Jules Breton

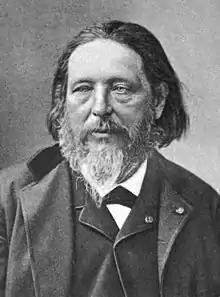

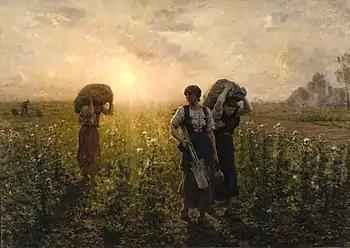
"The End of the Working Day", 1886–87, Brooklyn Museum

Jules Adolphe Aimé Louis Breton (1 May 1827 – 5 July 1906) was a 19th-century French naturalist painter. His paintings are heavily influenced by the French countryside and his absorption of traditional methods of painting helped make him one of the primary transmitters of the beauty and idyllic vision of rural existence.